2009 Indian general election

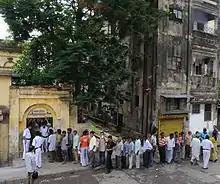
Queue outside a polling station in Kolkata 13 May 2009.

The fourth phase of the election was held on Thursday, 7 May with elections for 85 seats across eight states involving 1,315 candidates. The phase's high-profile candidates included External Affairs Minister Pranab Mukherjee and former chief ministers Mulayam Singh Yadav, Rajnath Singh, Lalu Prasad Yadav and Farooq Abdullah. Apart from bomb attacks in West Bengal's Asansol and Murshidabad districts that killed one person each and some violence in Rajasthan, this phase was relatively peaceful. This phase saw voting in the nation's capital Delhi where the voter turnout was around 53%, much higher than the previous two elections in Delhi.